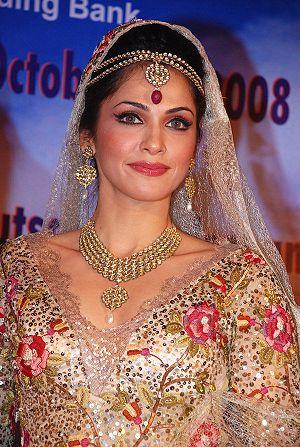
Un choli est un chemisier à découvert ou un haut généralement porté avec un sari dans le sous-continent indien. Le choli fait également partie du costume ghagra choli dans le sous-continent indien.